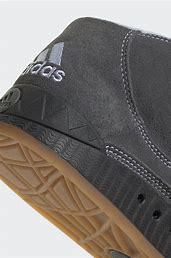
Brand: Adidas
Model: Adimatic